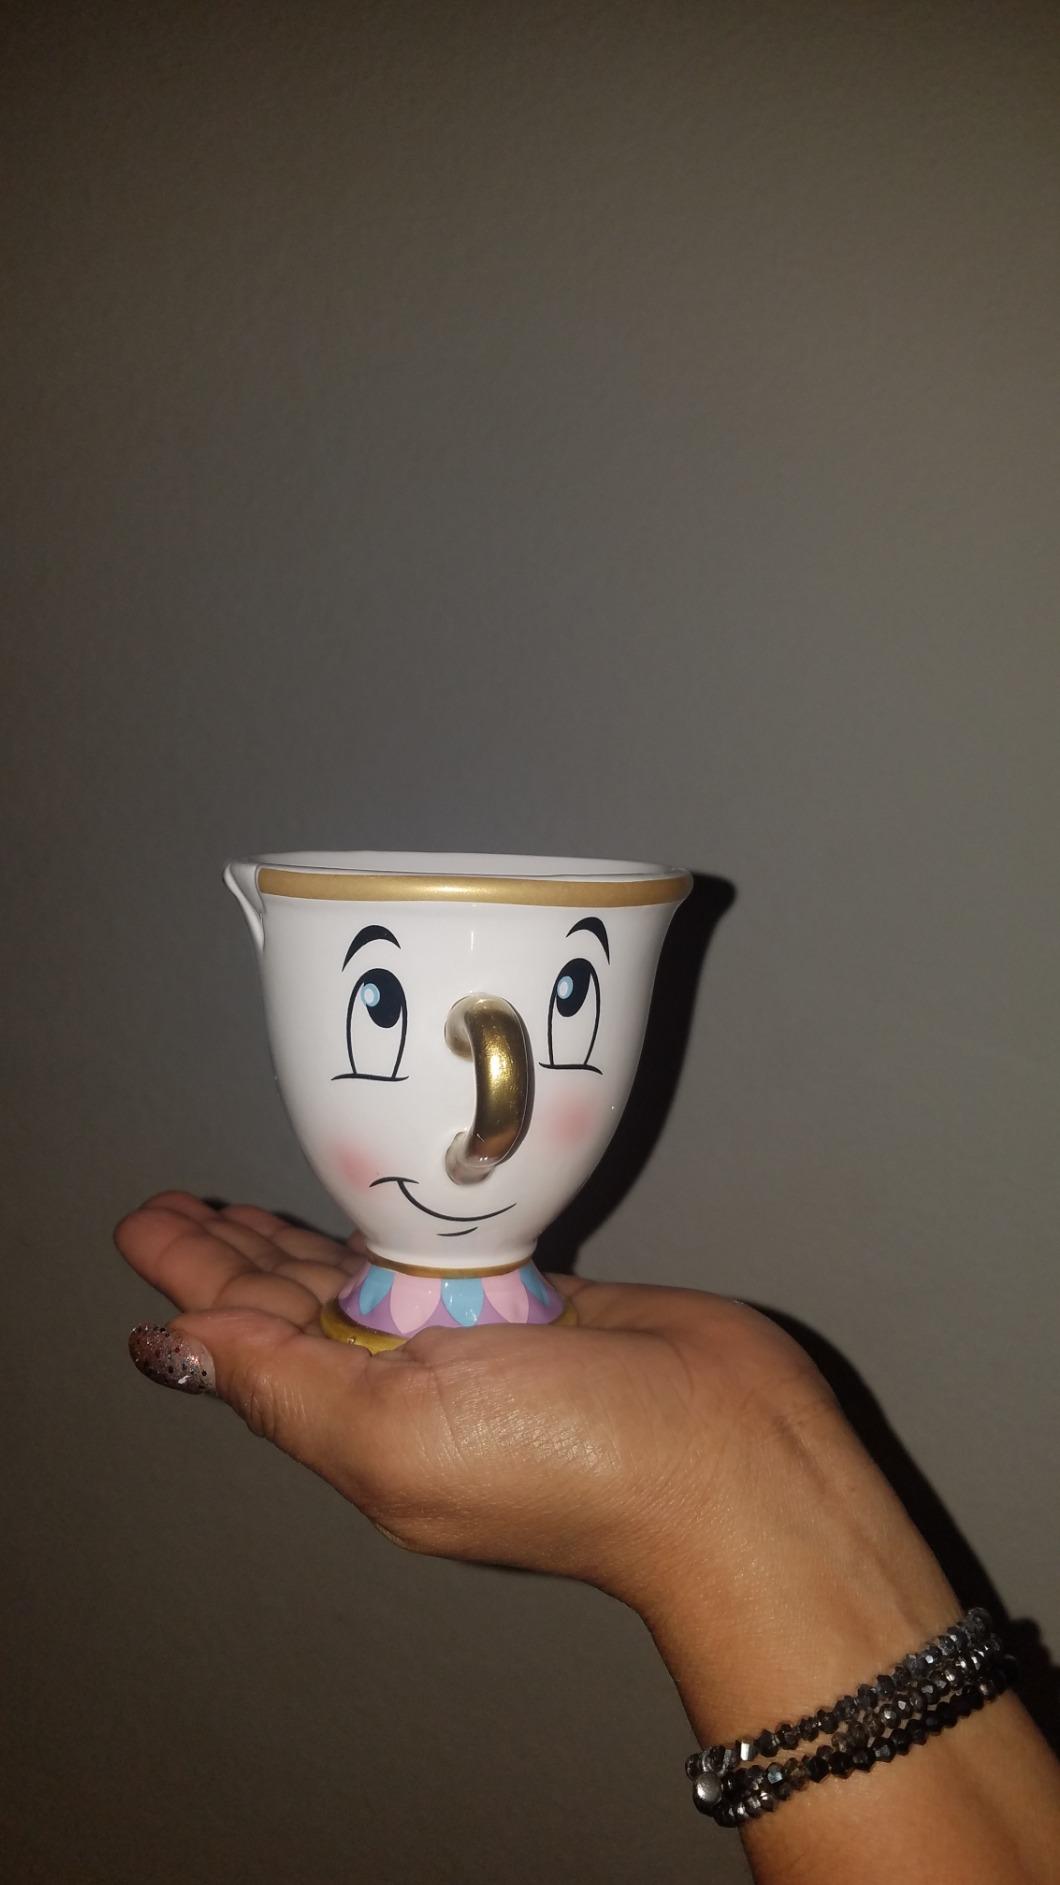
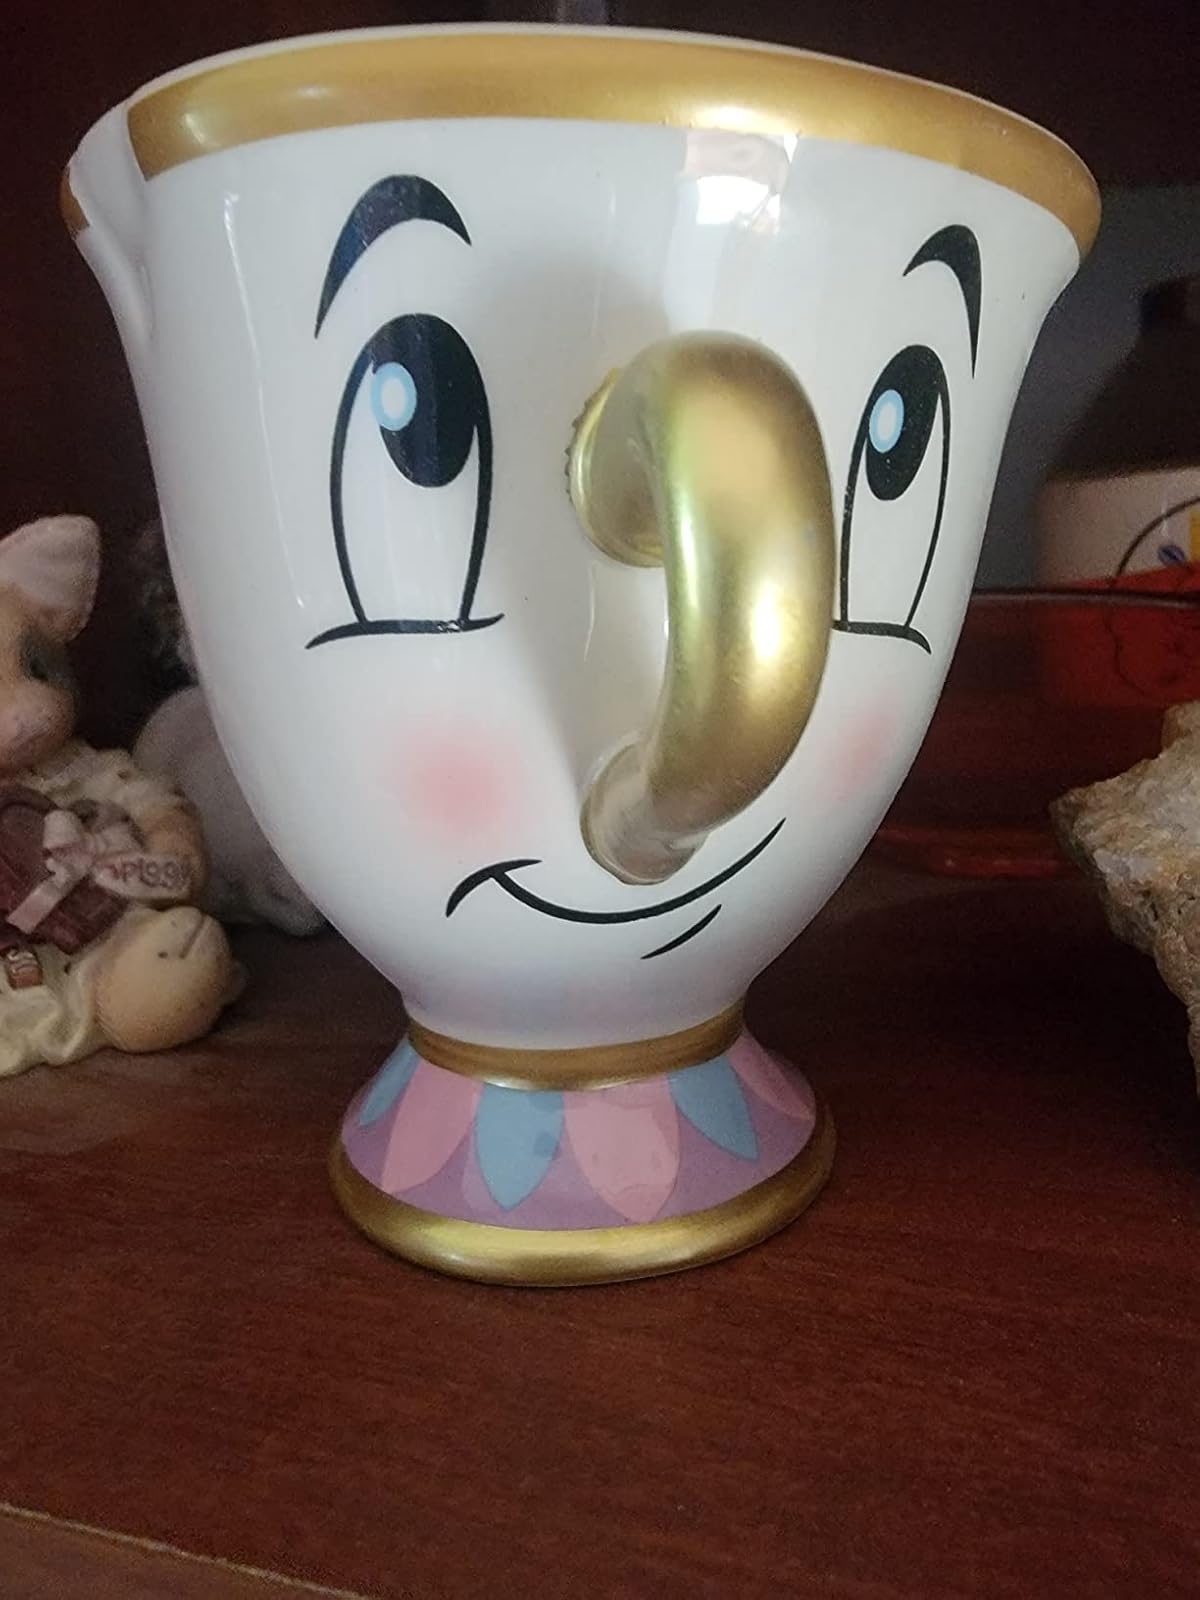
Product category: items_mug
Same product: yes